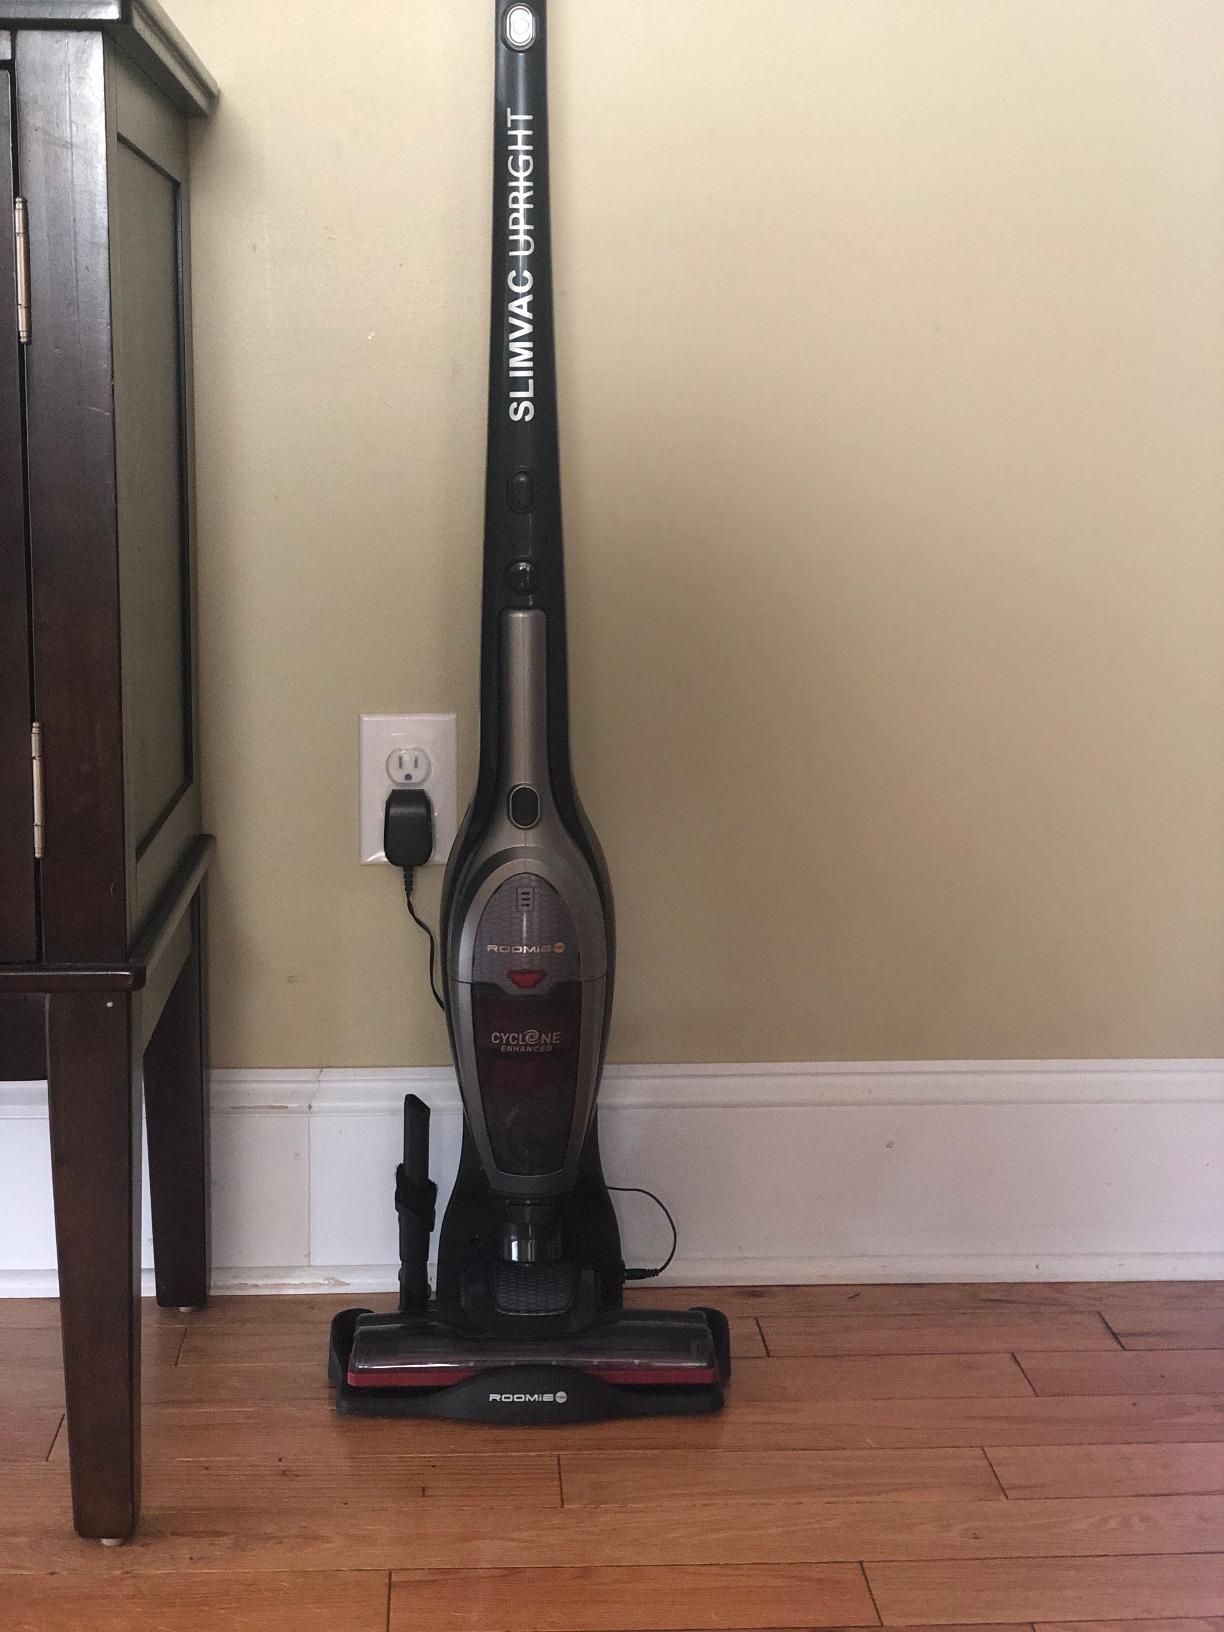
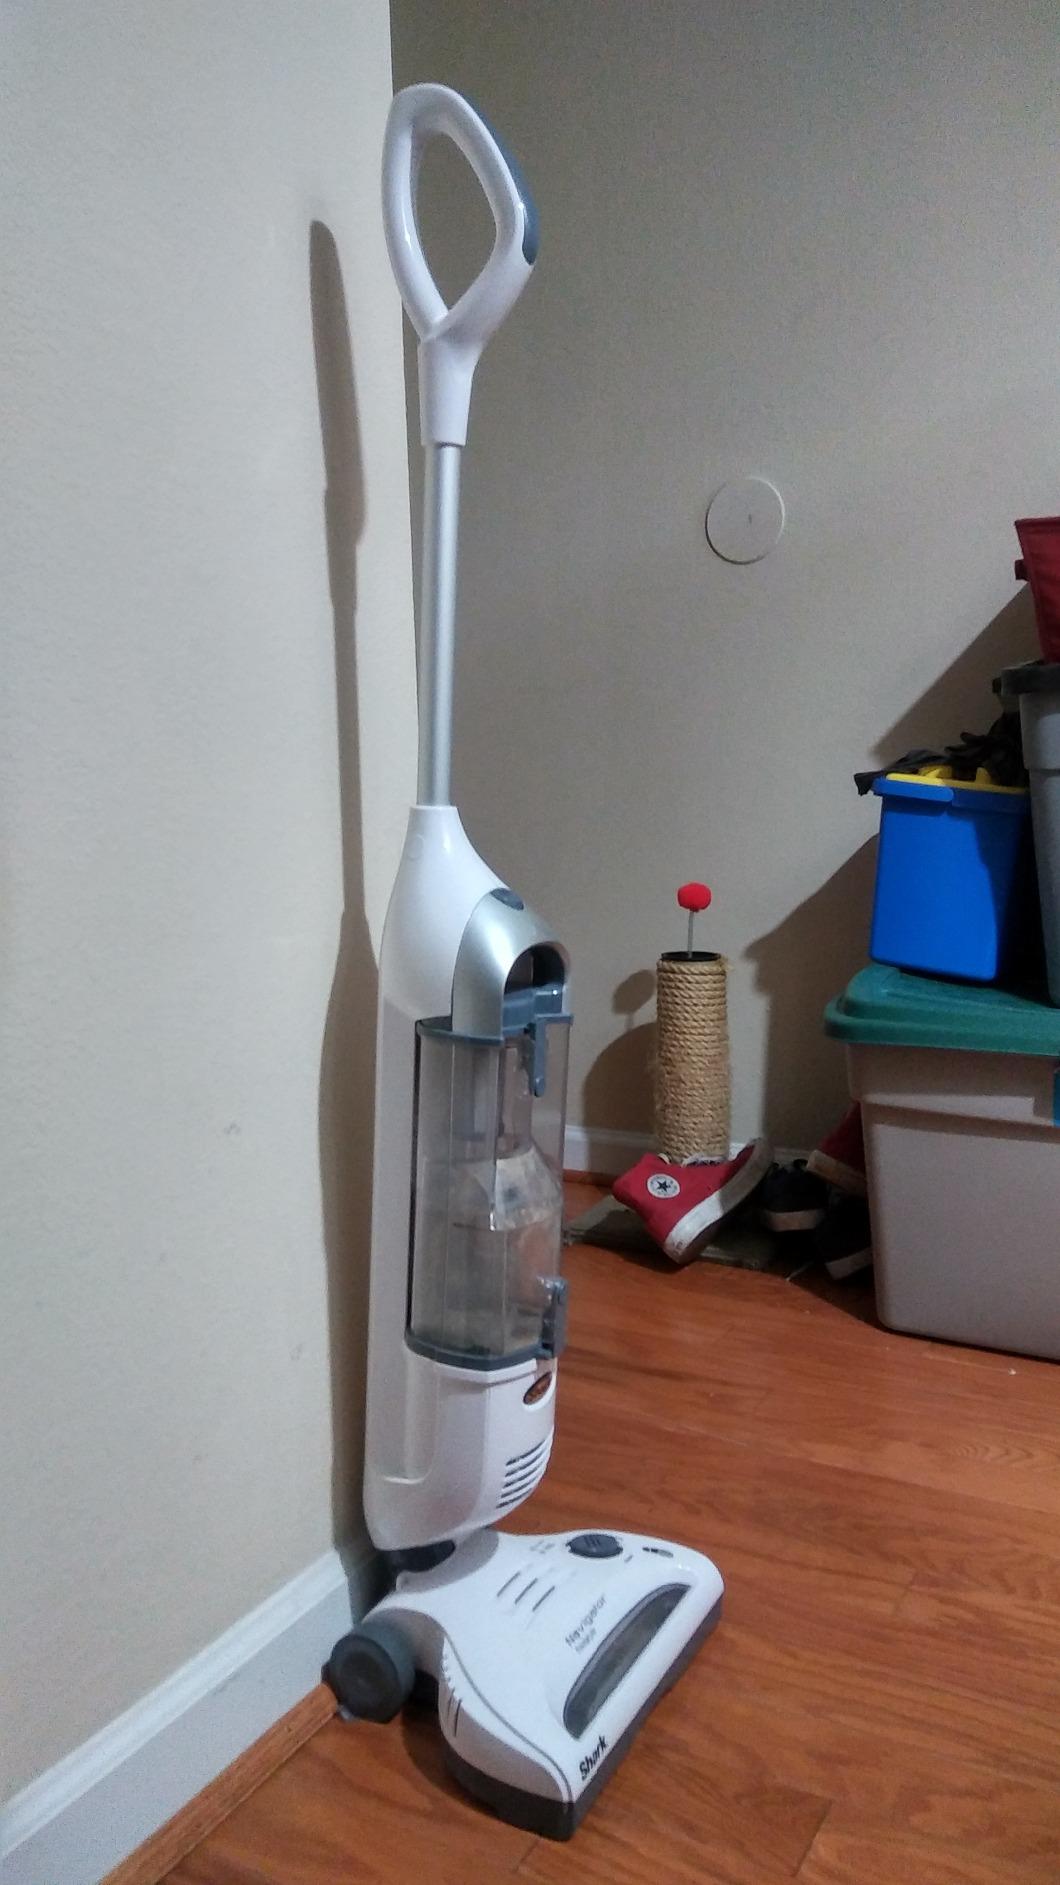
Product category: items_vacuum
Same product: no